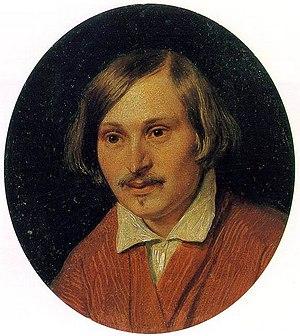
La littérature en langue russe proprement dite naît au cours du XVIIᵉ siècle, tout d'abord avec la poésie et le théâtre, mais très tôt naît une très riche tradition romanesque.